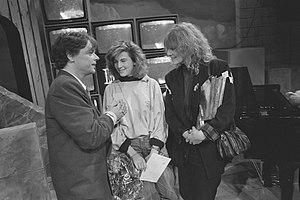
Kim van Kooten, née le 26 janvier 1974 à Purmerend est une actrice, scénariste et écrivaine néerlandaise.